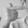
ASL letter: T